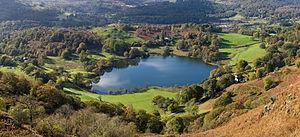
Le Loughrigg Tarn est un lac naturel situé dans le comté de Cumbria, il est situé au nord du lac Windermere au pied du Loughrigg Fell.